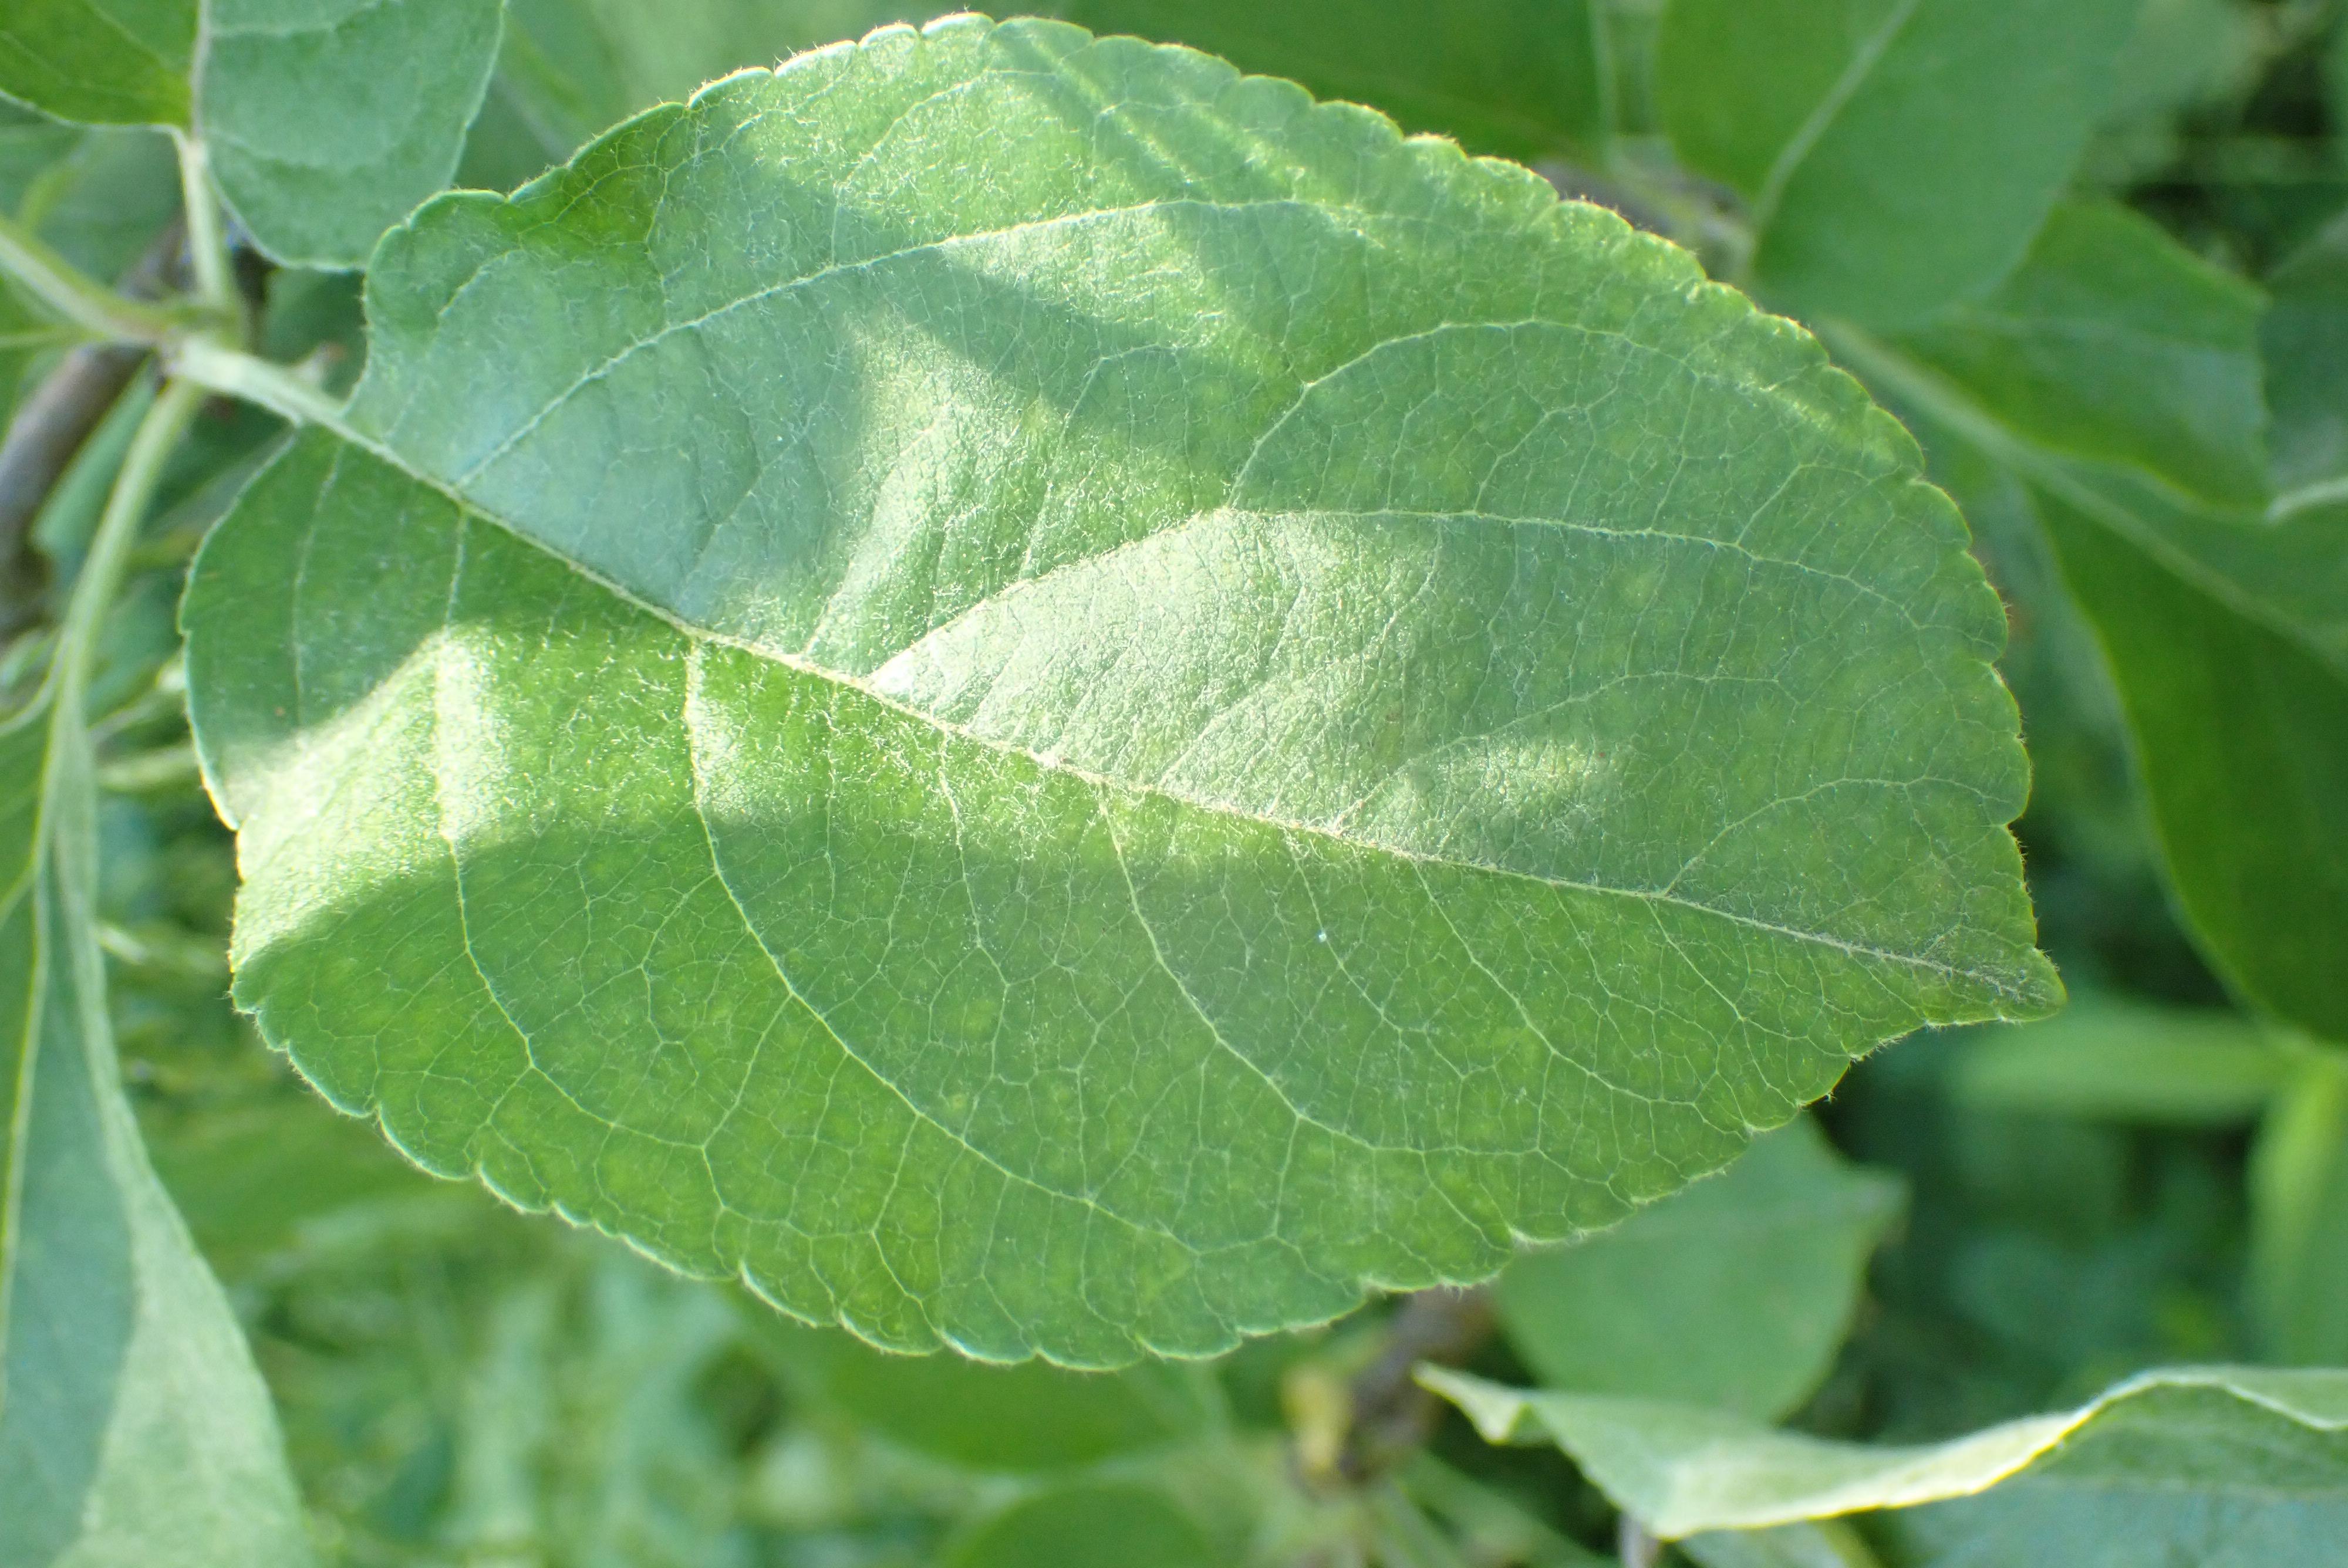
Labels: healthy